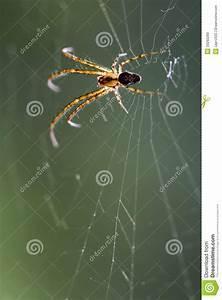
spider